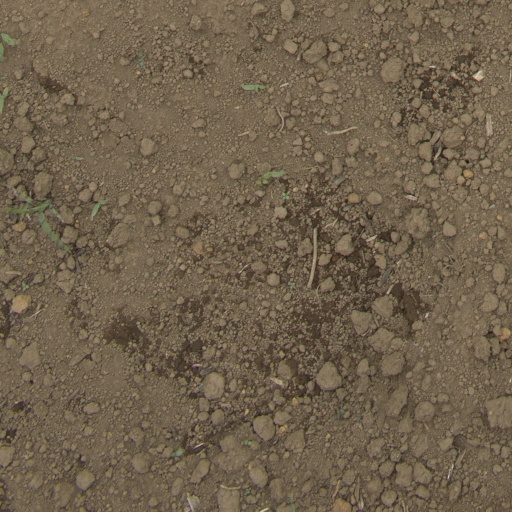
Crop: Jerusalem artichoke